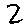
Label: 2